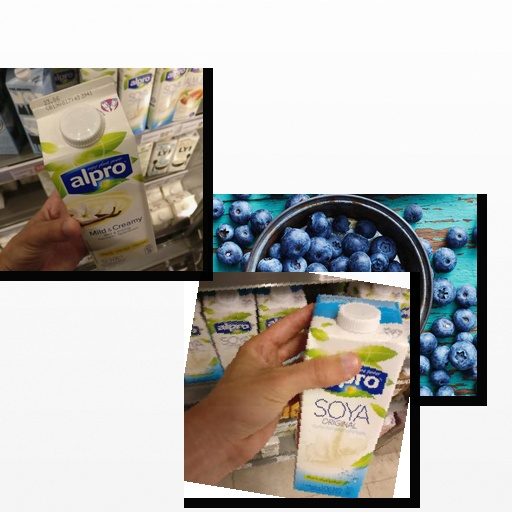
Food items: blueberry, vanilla_soy_yogurt, soy_milk